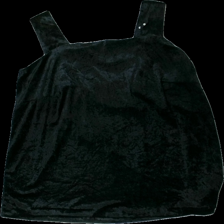
View: front
Type: Tank top
Category: Ladies
Brand: Missing
Colors: Black
Material: 100% polyester
Cut: Regular
Season: All
Stains: Major
Damage: fläck armhåla
Damage location: top left
Damage 2: fläck armhåla
Damage 2 location: top right
Damage 3 location: bottom left
Price range: <50
Recommended usage: Export
Description: svart sammets linne med fläckar i armhålorna